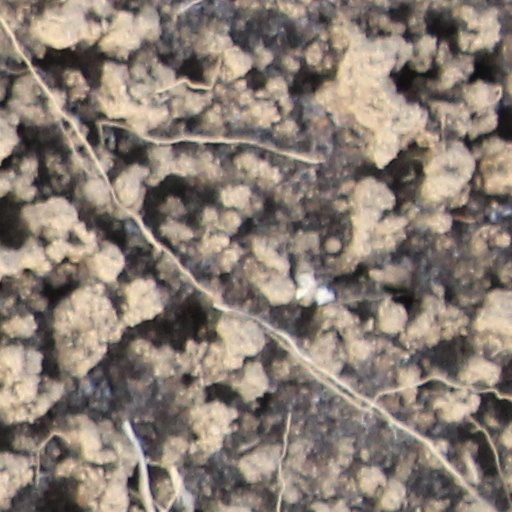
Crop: wheat